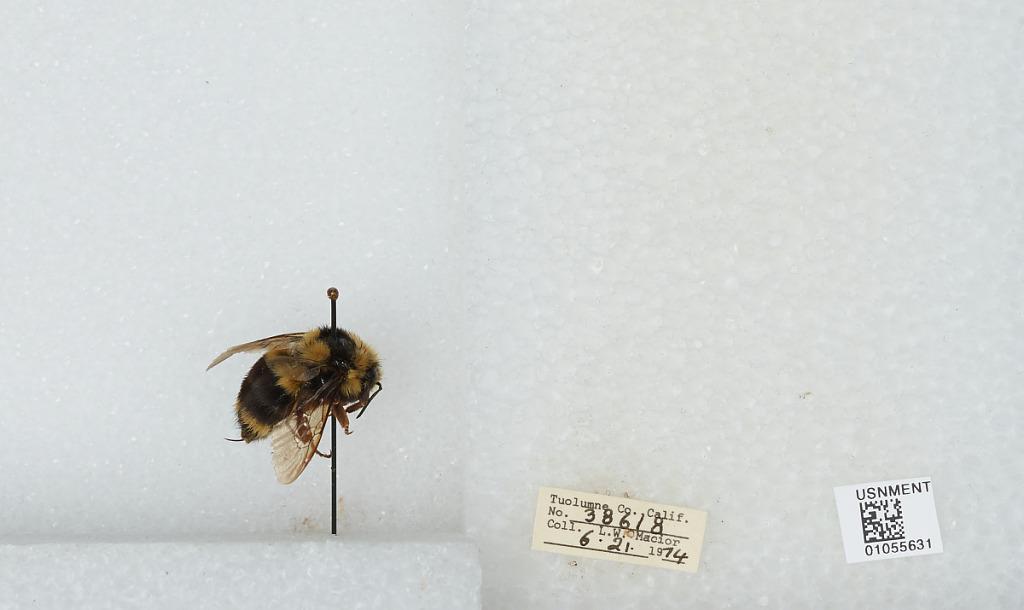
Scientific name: Bombus bifarius nearcticus
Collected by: L. Macior
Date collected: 1974-6-21
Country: United States
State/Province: California
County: Tuolumne
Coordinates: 38.02, -119.93